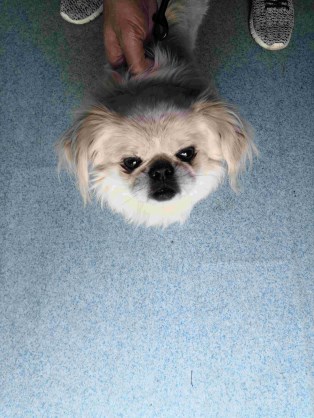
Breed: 3336-n000121-chinese_rural_dog